Von Willebrand disease

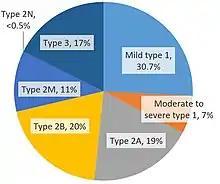
Pie chart of relative incidences of von Willebrand disease types in South Africa. Platelet-type was <0.5% of cases.

The four hereditary types of VWD described are type 1, type 2, type 3, and pseudo- or platelet-type. Most cases are hereditary, but acquired forms of VWD have been described. The International Society on Thrombosis and Haemostasis's classification depends on the definition of qualitative and quantitative defects.